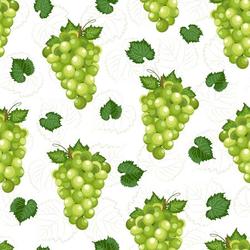
Label: Grapes